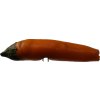
Label: pepper